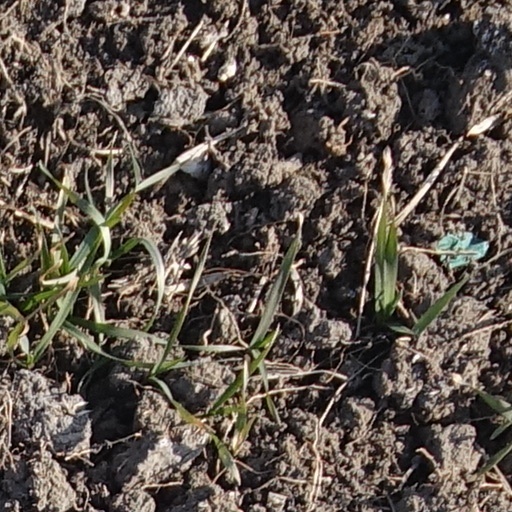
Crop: wheat